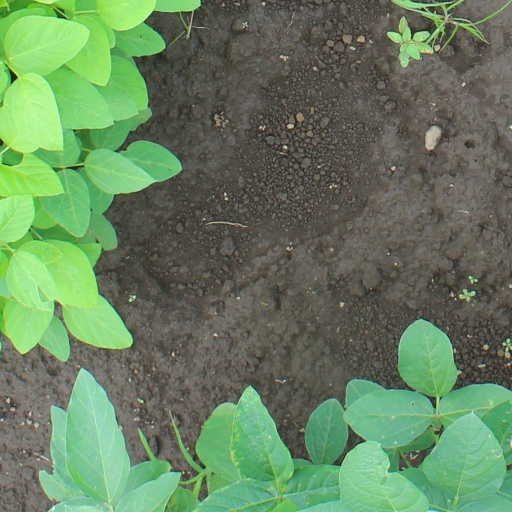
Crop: soybean